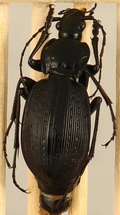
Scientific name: Carabus goryi
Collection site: Mountain Lake Biological Station NEON (MLBS), plot MLBS_008